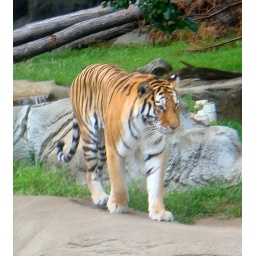
This tiger was drawing a huge crowd just by walking around inside the exhibit at the Detroit Zoo.